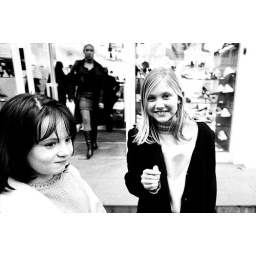
girls in street